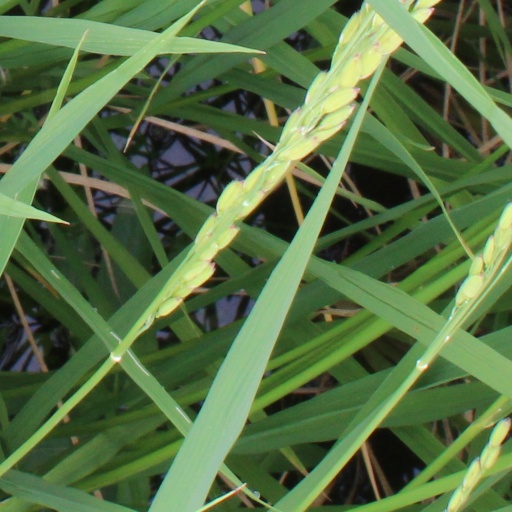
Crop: rice